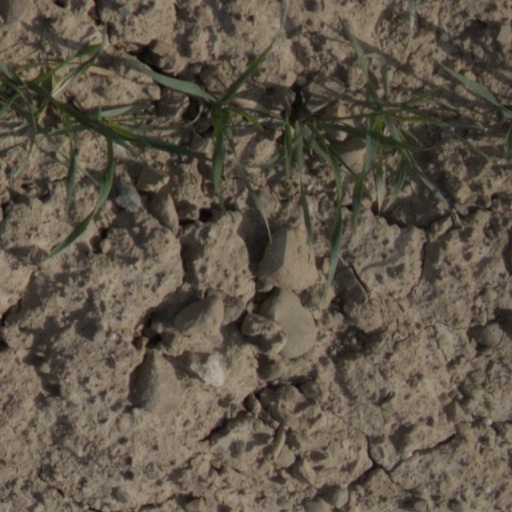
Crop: wheat